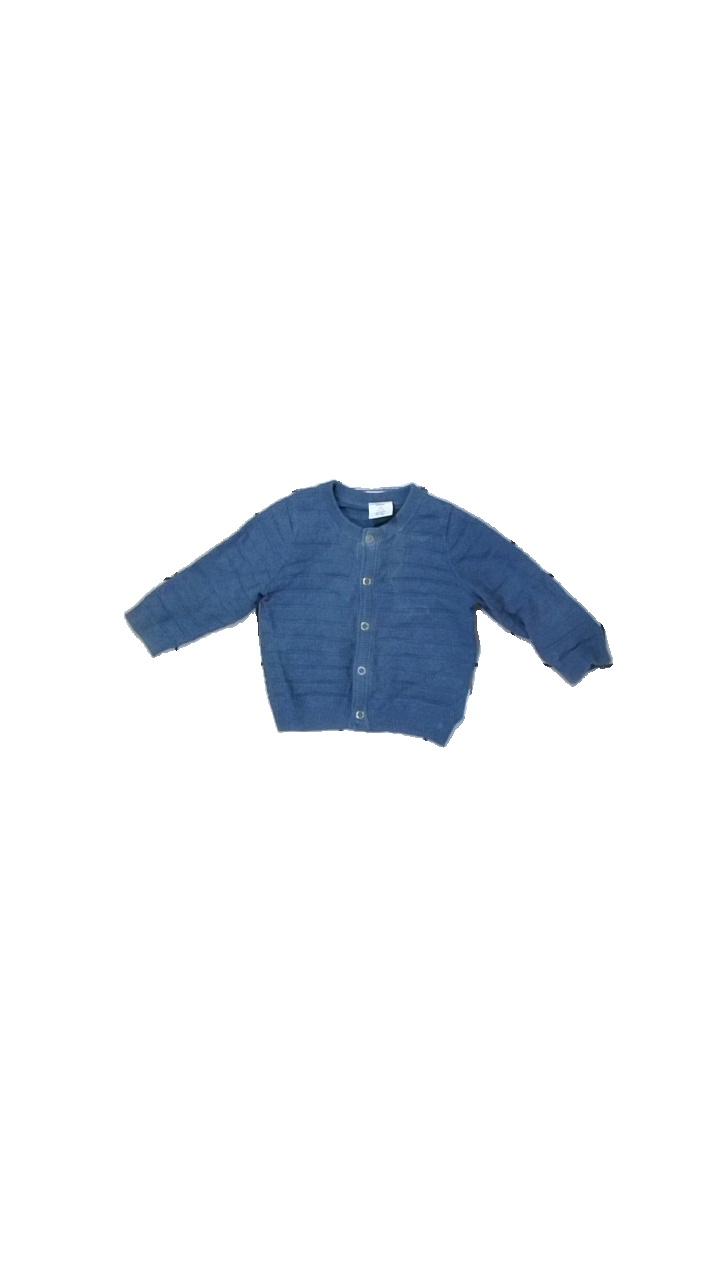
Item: Cardigan (Children)
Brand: Polarn Och Pyret
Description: blå kofta med knappar, fläckar fram
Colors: Blue
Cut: Regular
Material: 100% cotton
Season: All
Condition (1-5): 3
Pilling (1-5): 5
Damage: fläck
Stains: Major
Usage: Export
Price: <50